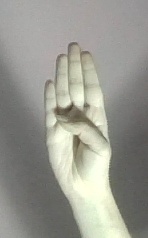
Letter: kaaf